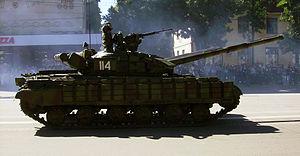
Les Forces armées transnistriennes sont les forces armées de la république non reconnue de Transnistrie. Elles sont responsables de la sécurité et de la souveraineté de la Transnistrie selon l'article 11 de la Constitution.